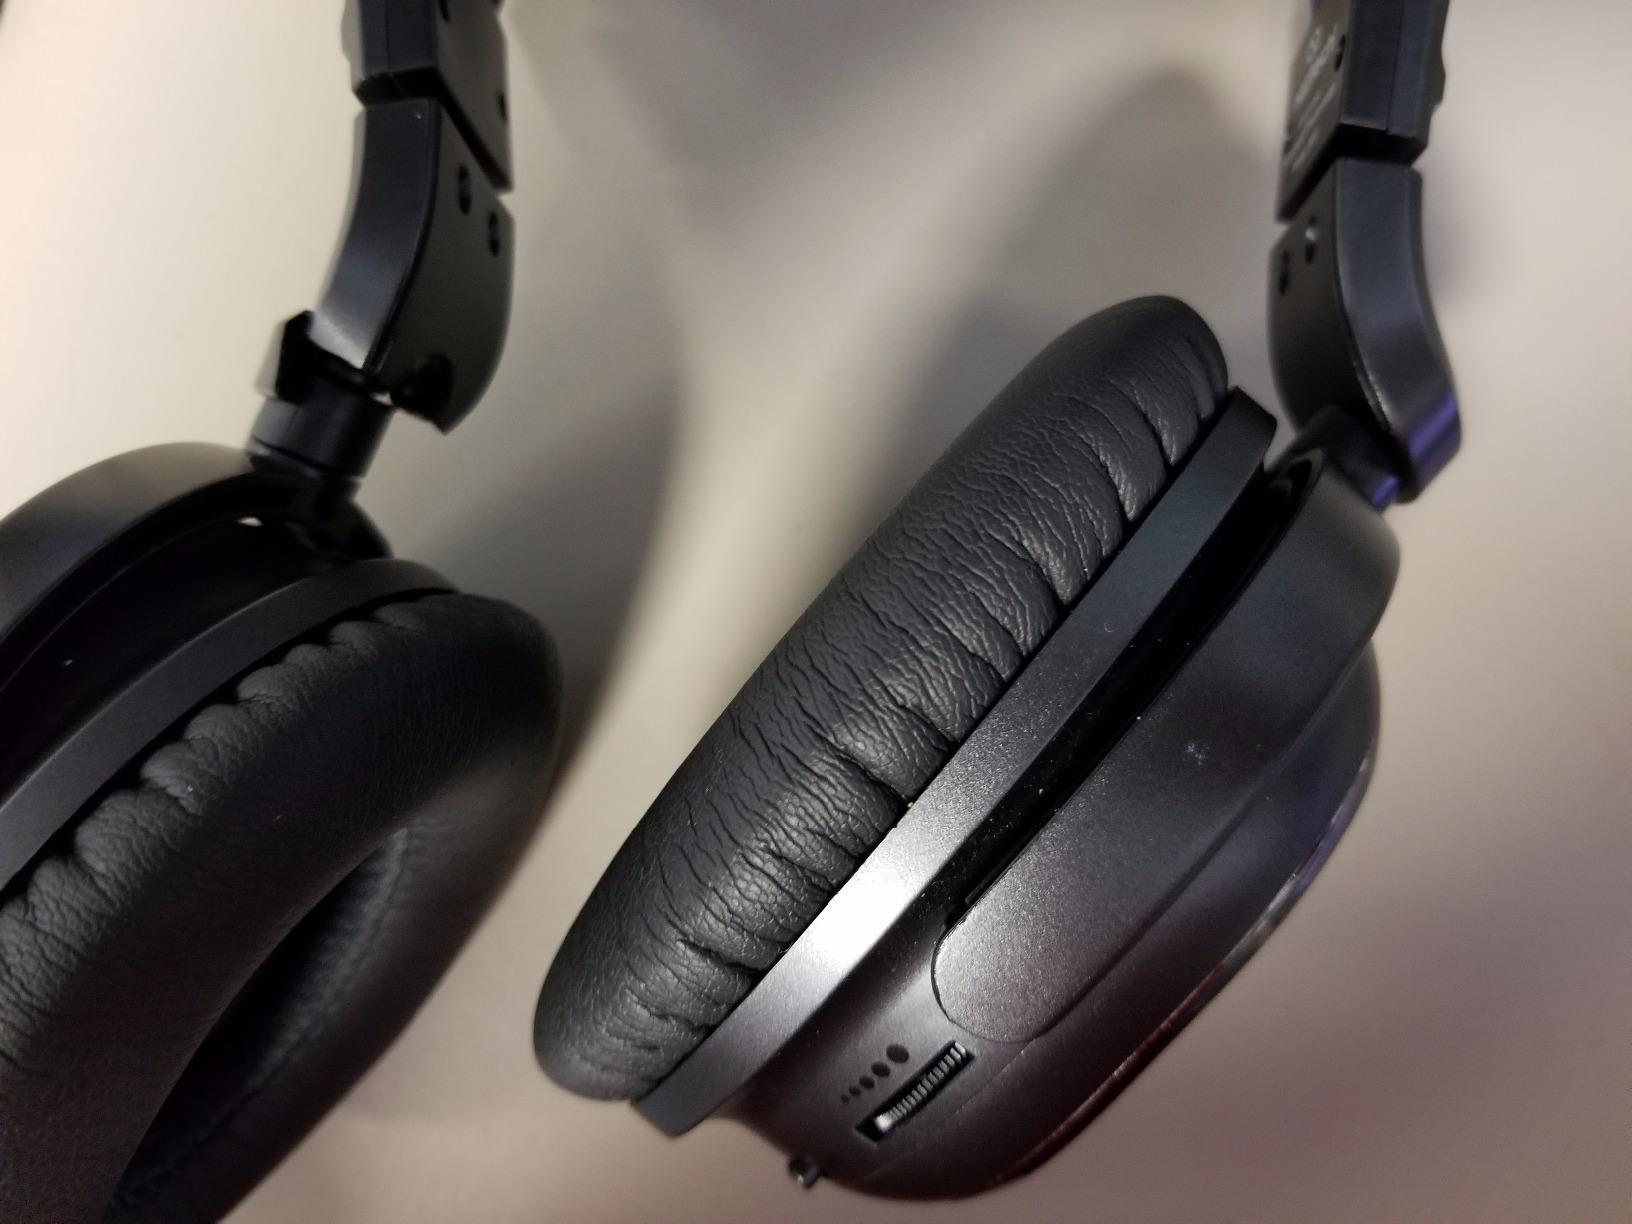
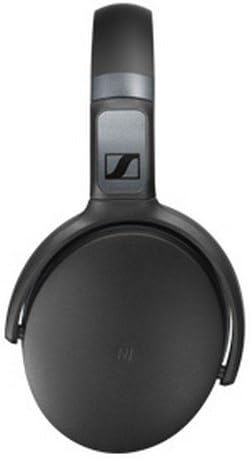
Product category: headphones
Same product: no